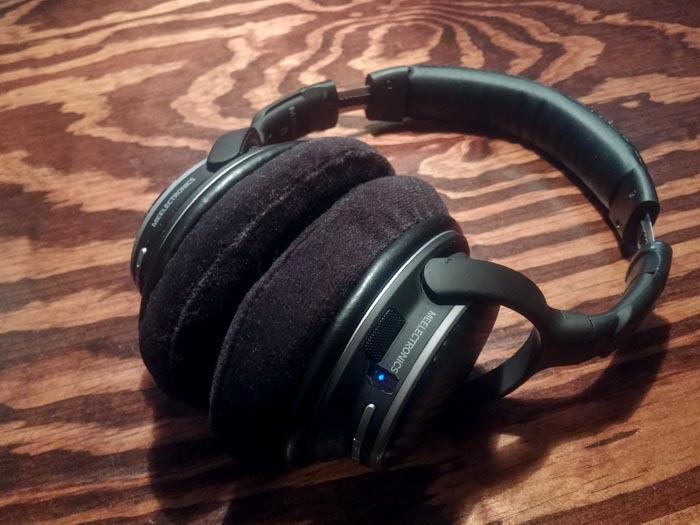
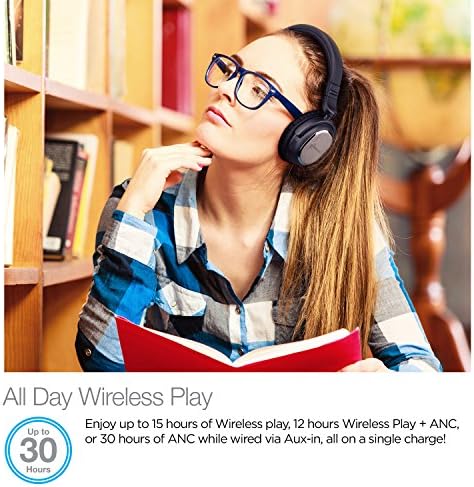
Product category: headphones
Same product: no